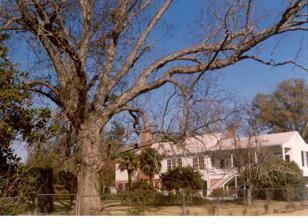
Building: Frogmore Plantation
Country: United States of America
Year built: 1843
Historic house in Louisiana, United States United States historic place Gillespie U.S. National Register of Historic Places Location 11656 US 84 , about 7 miles (11 km) west of Ferriday Nearest city Ferriday, Louisiana Coordinates 31°36′24″N 91°40′07″W / 31.60669°N 91.66848°W / 31.60669; -91.66848 Area 0.7 acres (0.28 ha) Built 1843 Architect John F. Gillespie Architectural style Greek Revival NRHP reference No. 80001712 Added to NRHP May 31, 1980 Frogmore Plantation is an historic, privately owned cotton plantation complex, located near Ferriday in Concordia Parish, Louisiana . Since 1997, Frogmore Plantation is a working farm, tourist attraction featuring many structures, and educational center. Buildings on the site include a cotton gin , and a plantation manor house named Gillespie . Formerly this plantation relied on enslaved African American labor. It was added to the National Register of Historic Places on May 31, 1980. History The gin is a system cotton gin, which was invented by Robert S. Munger . This invention was the second major revolution in cotton processing (after the original gin was invented by Eli Whitney ).  This example is one of the few (and perhaps the only one) left in existence. The historic plantation house is named Gillespie and included on its property are a slave row of cabins and numerous outbuildings, or dependencies. Gillespie was built in c. 1843 in Greek Revival style. The plantation includes another two properties individually listed in the National Register of Historic Places . An archeological site shortly southwest of the house, named Frogmore Mound was added in July 2004, and a cotton gin , moved to the property from another location in order to have a working plantation and named Piazza Cotton Gin was added in January 1999. One of the owners of Frogmore Plantation, Lynette Tanner, published a book about narrations of former slaves that resided within Louisiana, "Chained to the Land: Voices from Cotton and Cane Plantations" (2014). Tanner was inspired to publish the book after the Frogmore Plantation was opened in 1997 for public history tours. On July 26, 2019, a fire broke out at the plantation, it destroyed the main house. See also Frogmore Mound Site , also located in Frogmore Plantation and listed in the National Register of Historic Places Piazza Cotton Gin , also located in Frogmore Plantation and listed in the National Register of Historic Places National Register of Historic Places listings in Concordia Parish, Louisiana List of plantations in Louisiana References